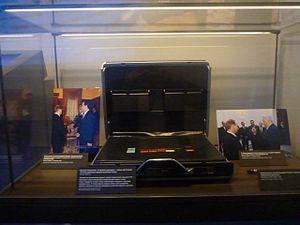
Un code de tir nucléaire est un code informatique permettant à l'autorité d'un pays possédant l'arme atomique d'activer ces armes et de déclencher un tir pré-déterminé sur des cibles d'un État hostile, notamment lors d'un conflit armé qui deviendrait trop destructeur par les voies conventionnelles. Historiquement, la responsabilité de cette utilisation incombe au chef de l'État ou à l'autorité militaire du pays possédant ce type d'arme.